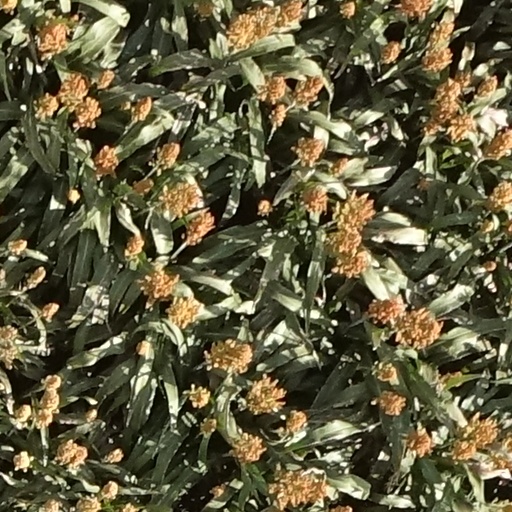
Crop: sorghum